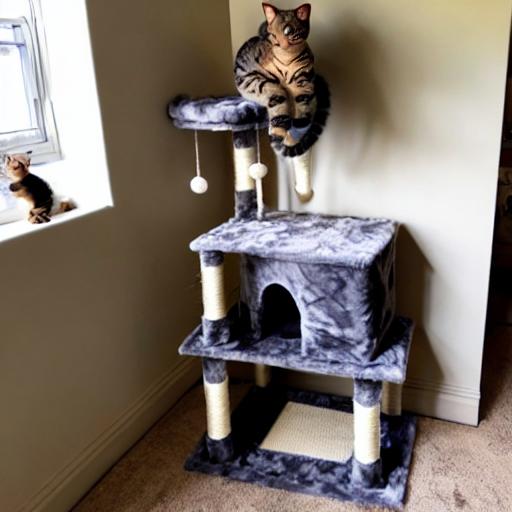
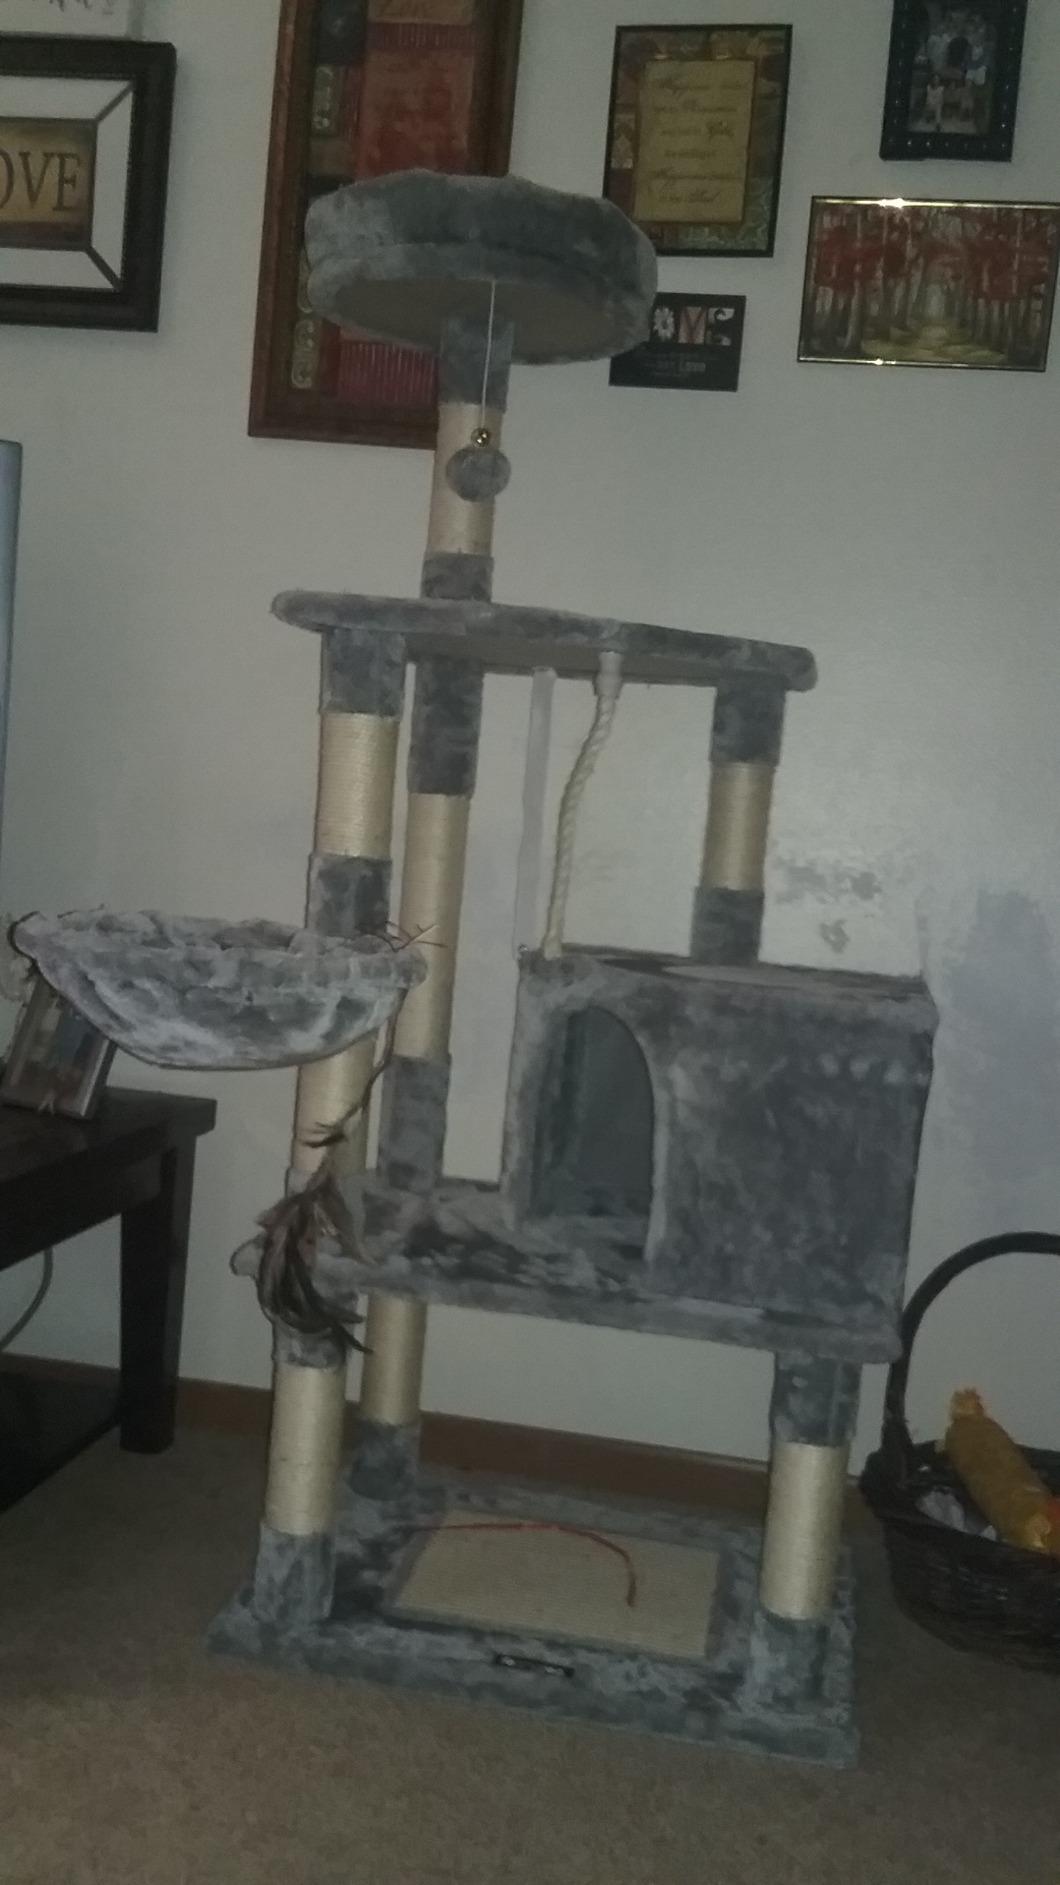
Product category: items_cat tree
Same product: no